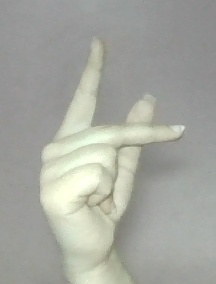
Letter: dha